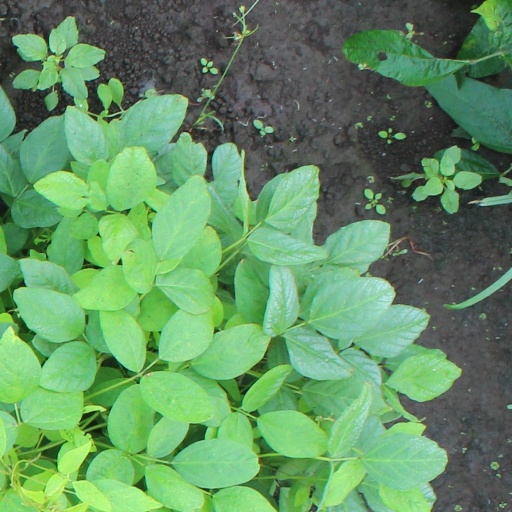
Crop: soybean